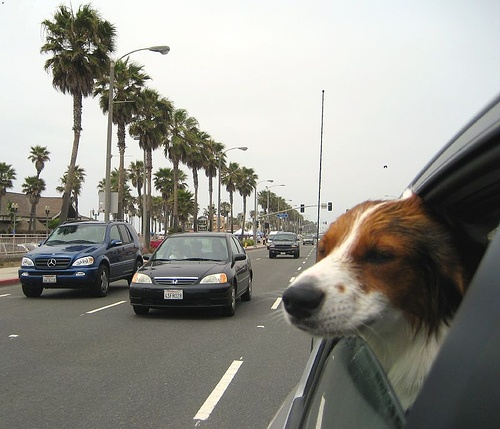
A dog hanging it's head out of the window in a back seat.
White and brown dog sticking head out of window of car on roadway.
A cute dog is enjoying the fresh air while vehicles drive on.
A dog holds its head out the car window.
a dog hangs its head outside a car window